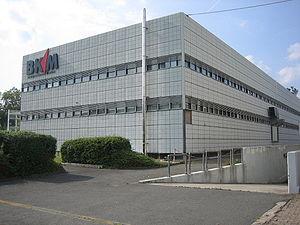
Arne Jacobsen est un architecte et designer danois. Ses travaux comptent parmi les plus importants du courant fonctionnaliste danois, lequel, à l'instar de Le Corbusier ou Walter Gropius, prônait une architecture rationnelle et fonctionnelle. Le design développé par Arne Jacobsen a posé les bases du modernisme organique scandinave et son influence est encore très présente aujourd'hui. Nous associons toujours de nos jours le design scandinave aux formes simples, élégantes et fonctionnelles associées à des matériaux naturels et confortables tel que Arne Jacobsen lui-même le concevait.